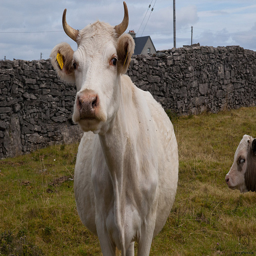
A tall white cow with long horns standing in a  field.
A light colored cow by a stone wall.
A cow standing around on a field of grass.
A white cow makes a face as he stands near a stone wall.
Two cows, one with horns, stand in a field next to a stone fence.